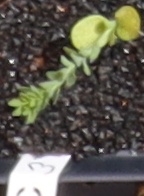
Label: Flax